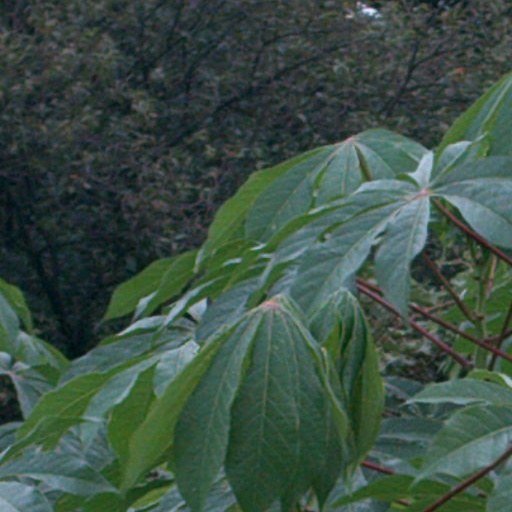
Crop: cassava